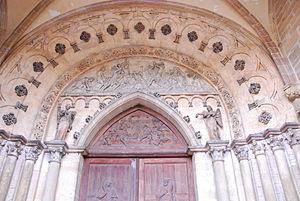
Claude Saintpère, né le 11 février 1771 à Dijon et mort le 22 juillet 1854 dans sa ville natale, est un architecte et professeur d'architecture français.